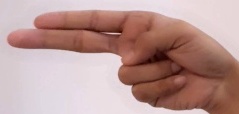
ASL sign: H